The Planets

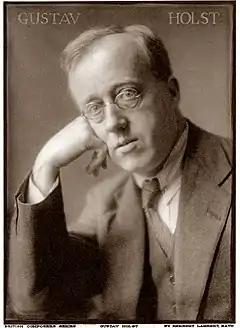
Holst 1921

"The Planets" was composed over nearly three years, between 1914 and 1917. The work had its origins in March and April 1913, when Gustav Holst and his friend and benefactor Balfour Gardiner holidayed in Spain with the composer Arnold Bax and his brother, the author Clifford Bax. A discussion about astrology piqued Holst's interest in the subject. Clifford Bax later commented that Holst became "a remarkably skilled interpreter of horoscopes". Shortly after the holiday Holst wrote to a friend: "I only study things that suggest music to me. That's why I worried at Sanskrit. Then recently the character of each planet suggested lots to me, and I have been studying astrology fairly closely". He told Clifford Bax in 1926 that "The Planets":